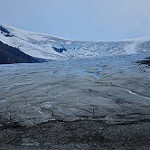
Label: glacier